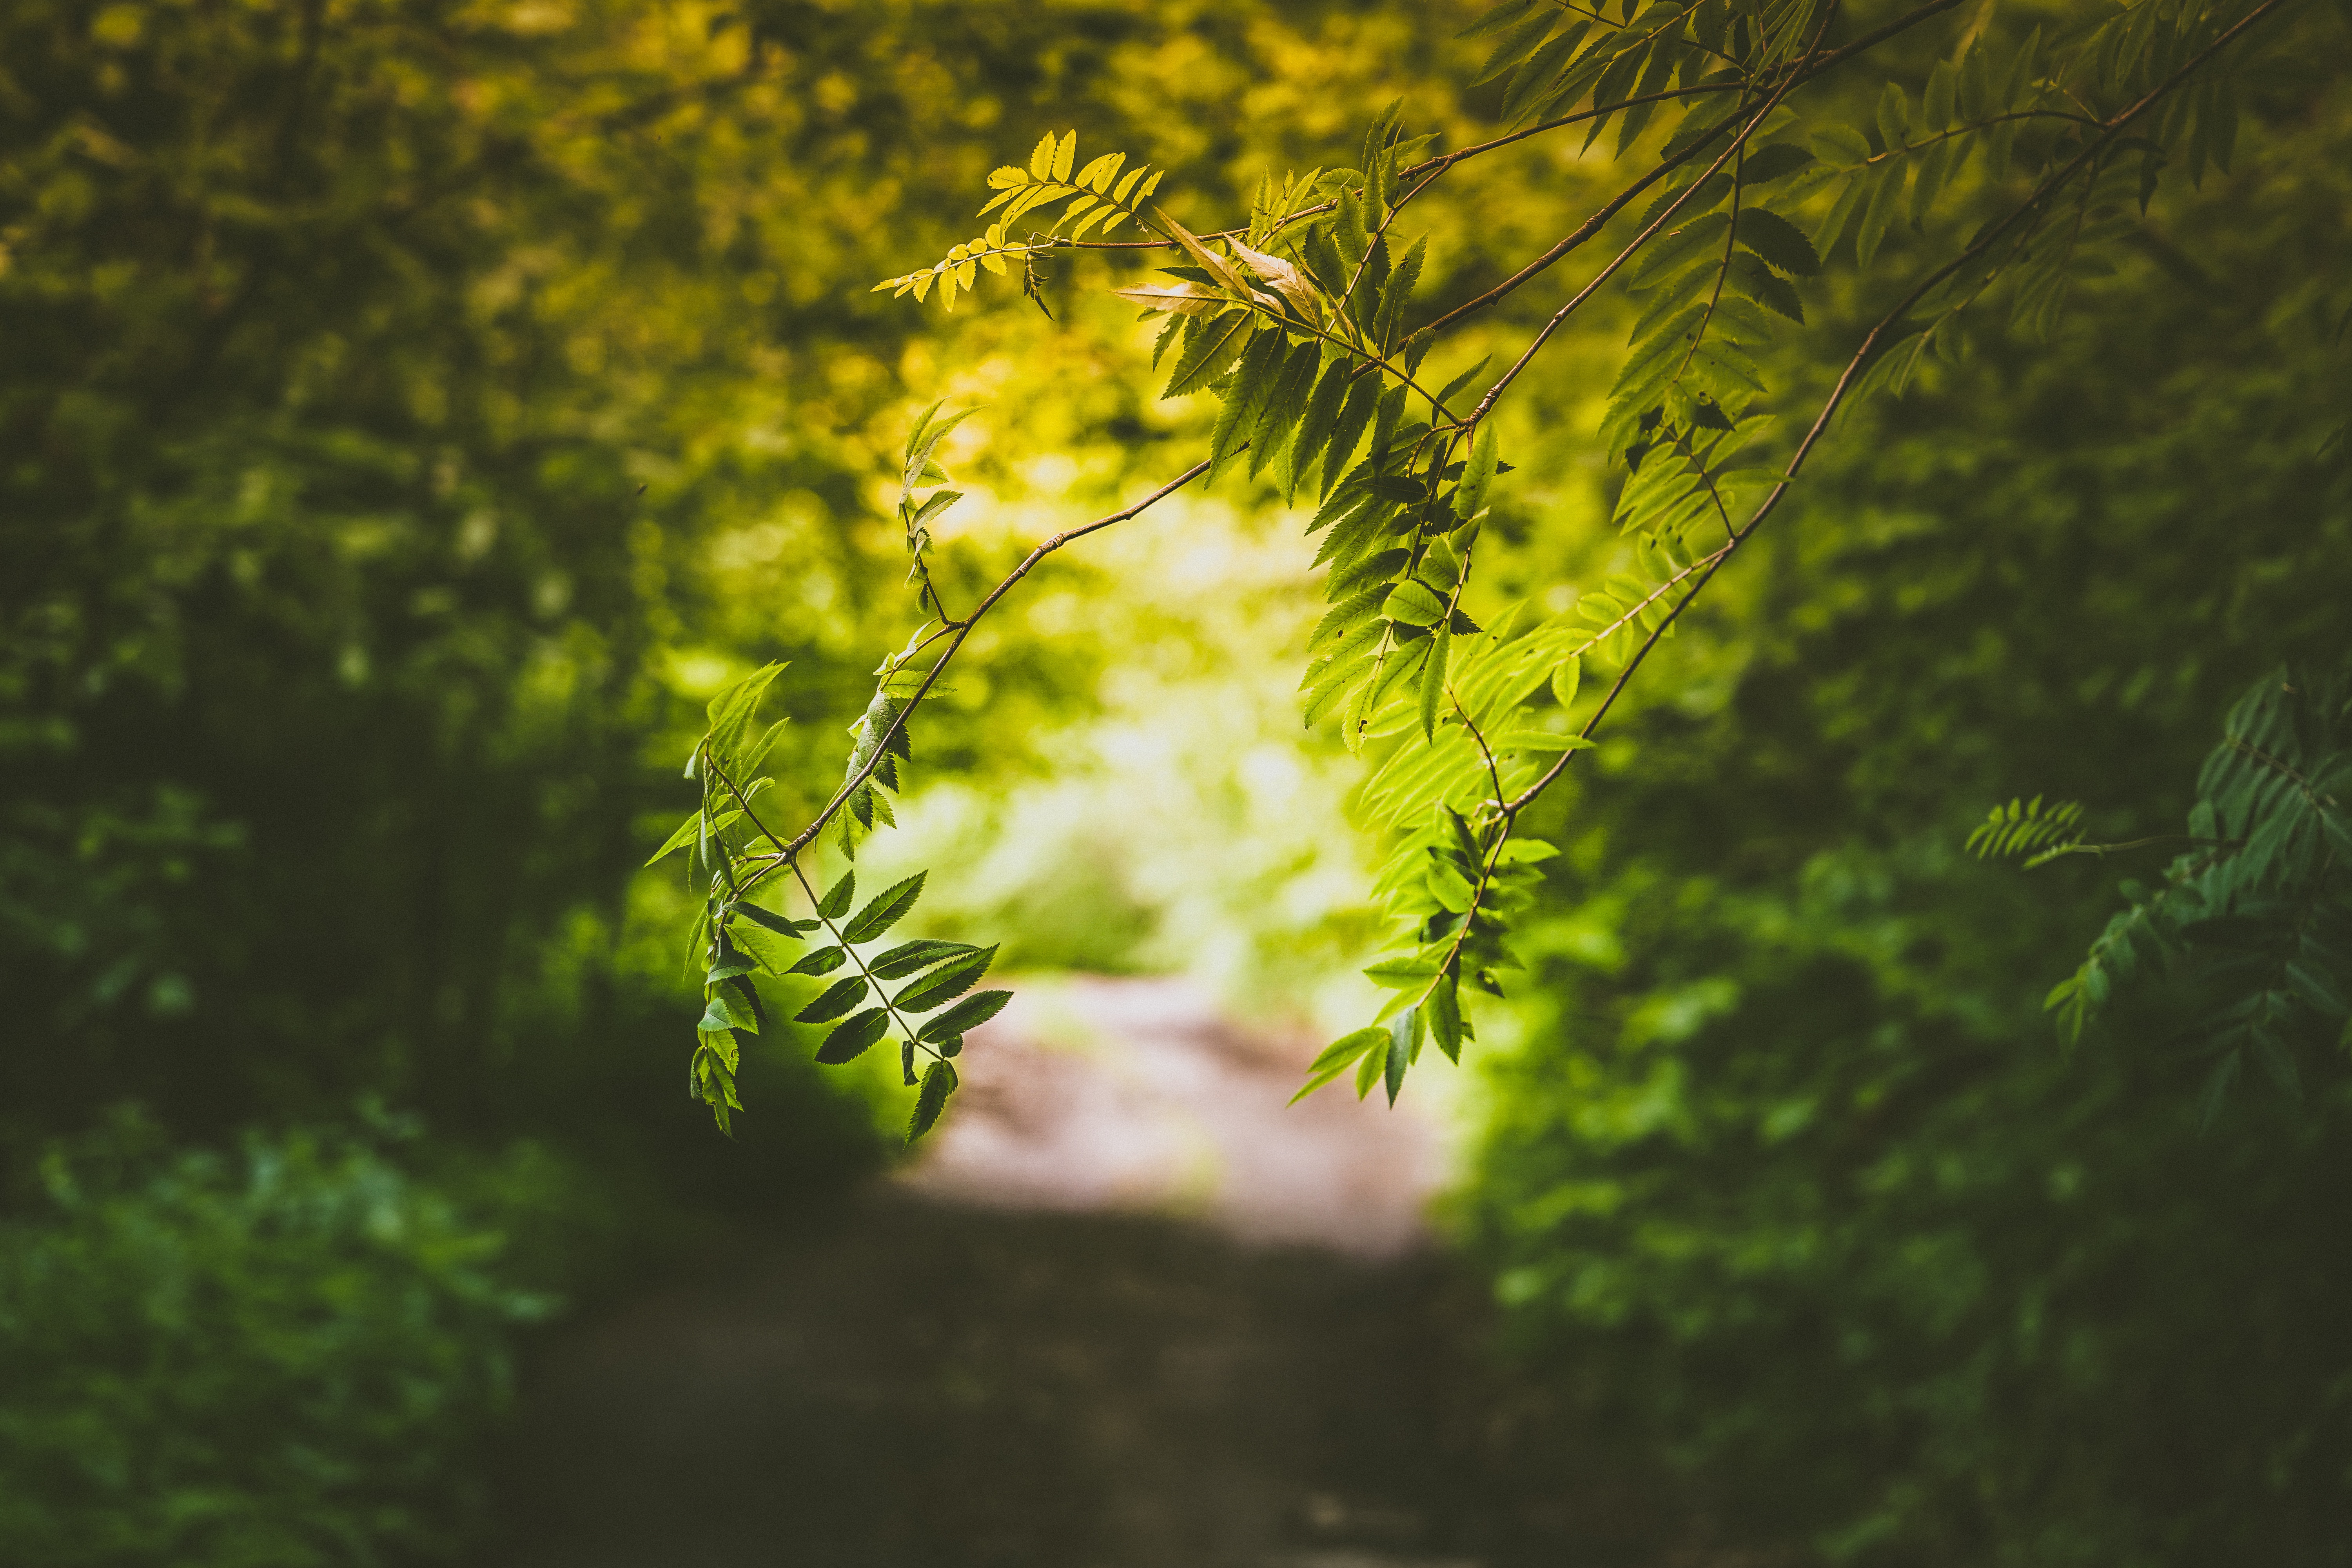
tree, nature, forest, grass, branch, light, plant, sunlight, morning, leaf, flower, green, jungle, autumn, botany, flora, rainforest, woodland, habitat, macro photography, natural environment, atmospheric phenomenon, woody plant